Planetarium

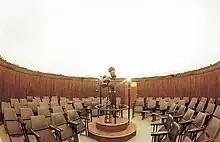
Inside a planetarium projection hall.(Belgrade Planetarium, Serbia)

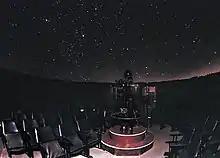
Inside the same hall during projection.(Belgrade Planetarium, Serbia)

A planetarium (: planetariums or planetaria) is a theatre built primarily for presenting educational and entertaining shows about astronomy and the night sky, or for training in celestial navigation.